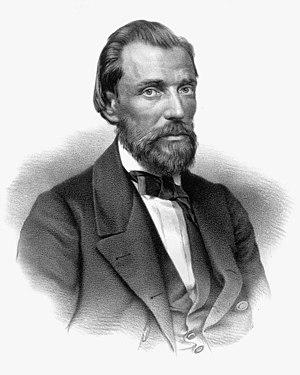
Ivan Savvitch Nikitine est un poète russe ayant une vocation populaire.